Yun Bong-gil

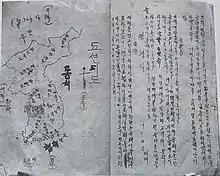
"Farmers Readers", the textbook written by Yun for rural education

In 1928, he had become involved in several rural social movements, which were known as "farmers' enlightenment and reading societies". Yun wrote a textbook called "Farmers Readers". It was used at evening classes to teach literacy to poor young adults who could not attend school in rural areas. He also founded a group called "Re-invigoration" to promote the revival of farming villages. After successfully organizing a well-attended rural cultural festival in which he performed a sketch entitled ""The Rabbit and the Fox"", he came to the attention of the "Tokubetsu Kōtō Keisatsu", the Japanese Secret police in Korea tasked with investigating people and political groups that might threaten the Empire of Japan.